First Peoples Mountain

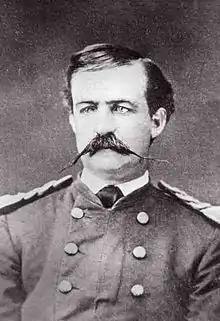
Mount Doane's namesake: Gustavus Cheyney Doane

Doane's account of his and Langford's ascent into the Absaroka Range (The Peak ascended is today's Colter Peak):